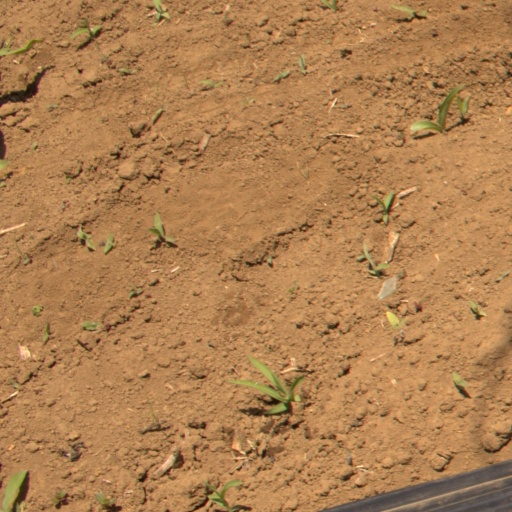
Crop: Jerusalem artichoke